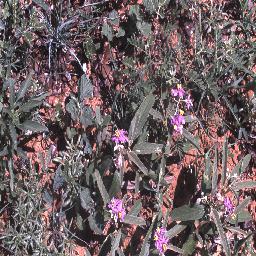
Label: negative